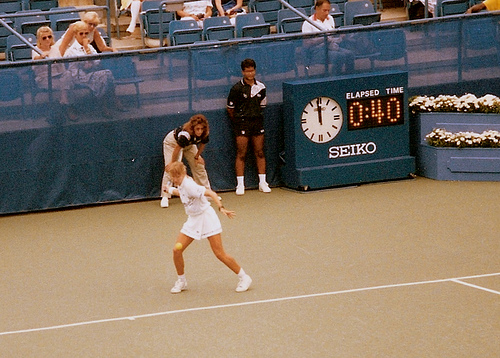
người phụ nữ áo trắng đang chơi tennis trên sân